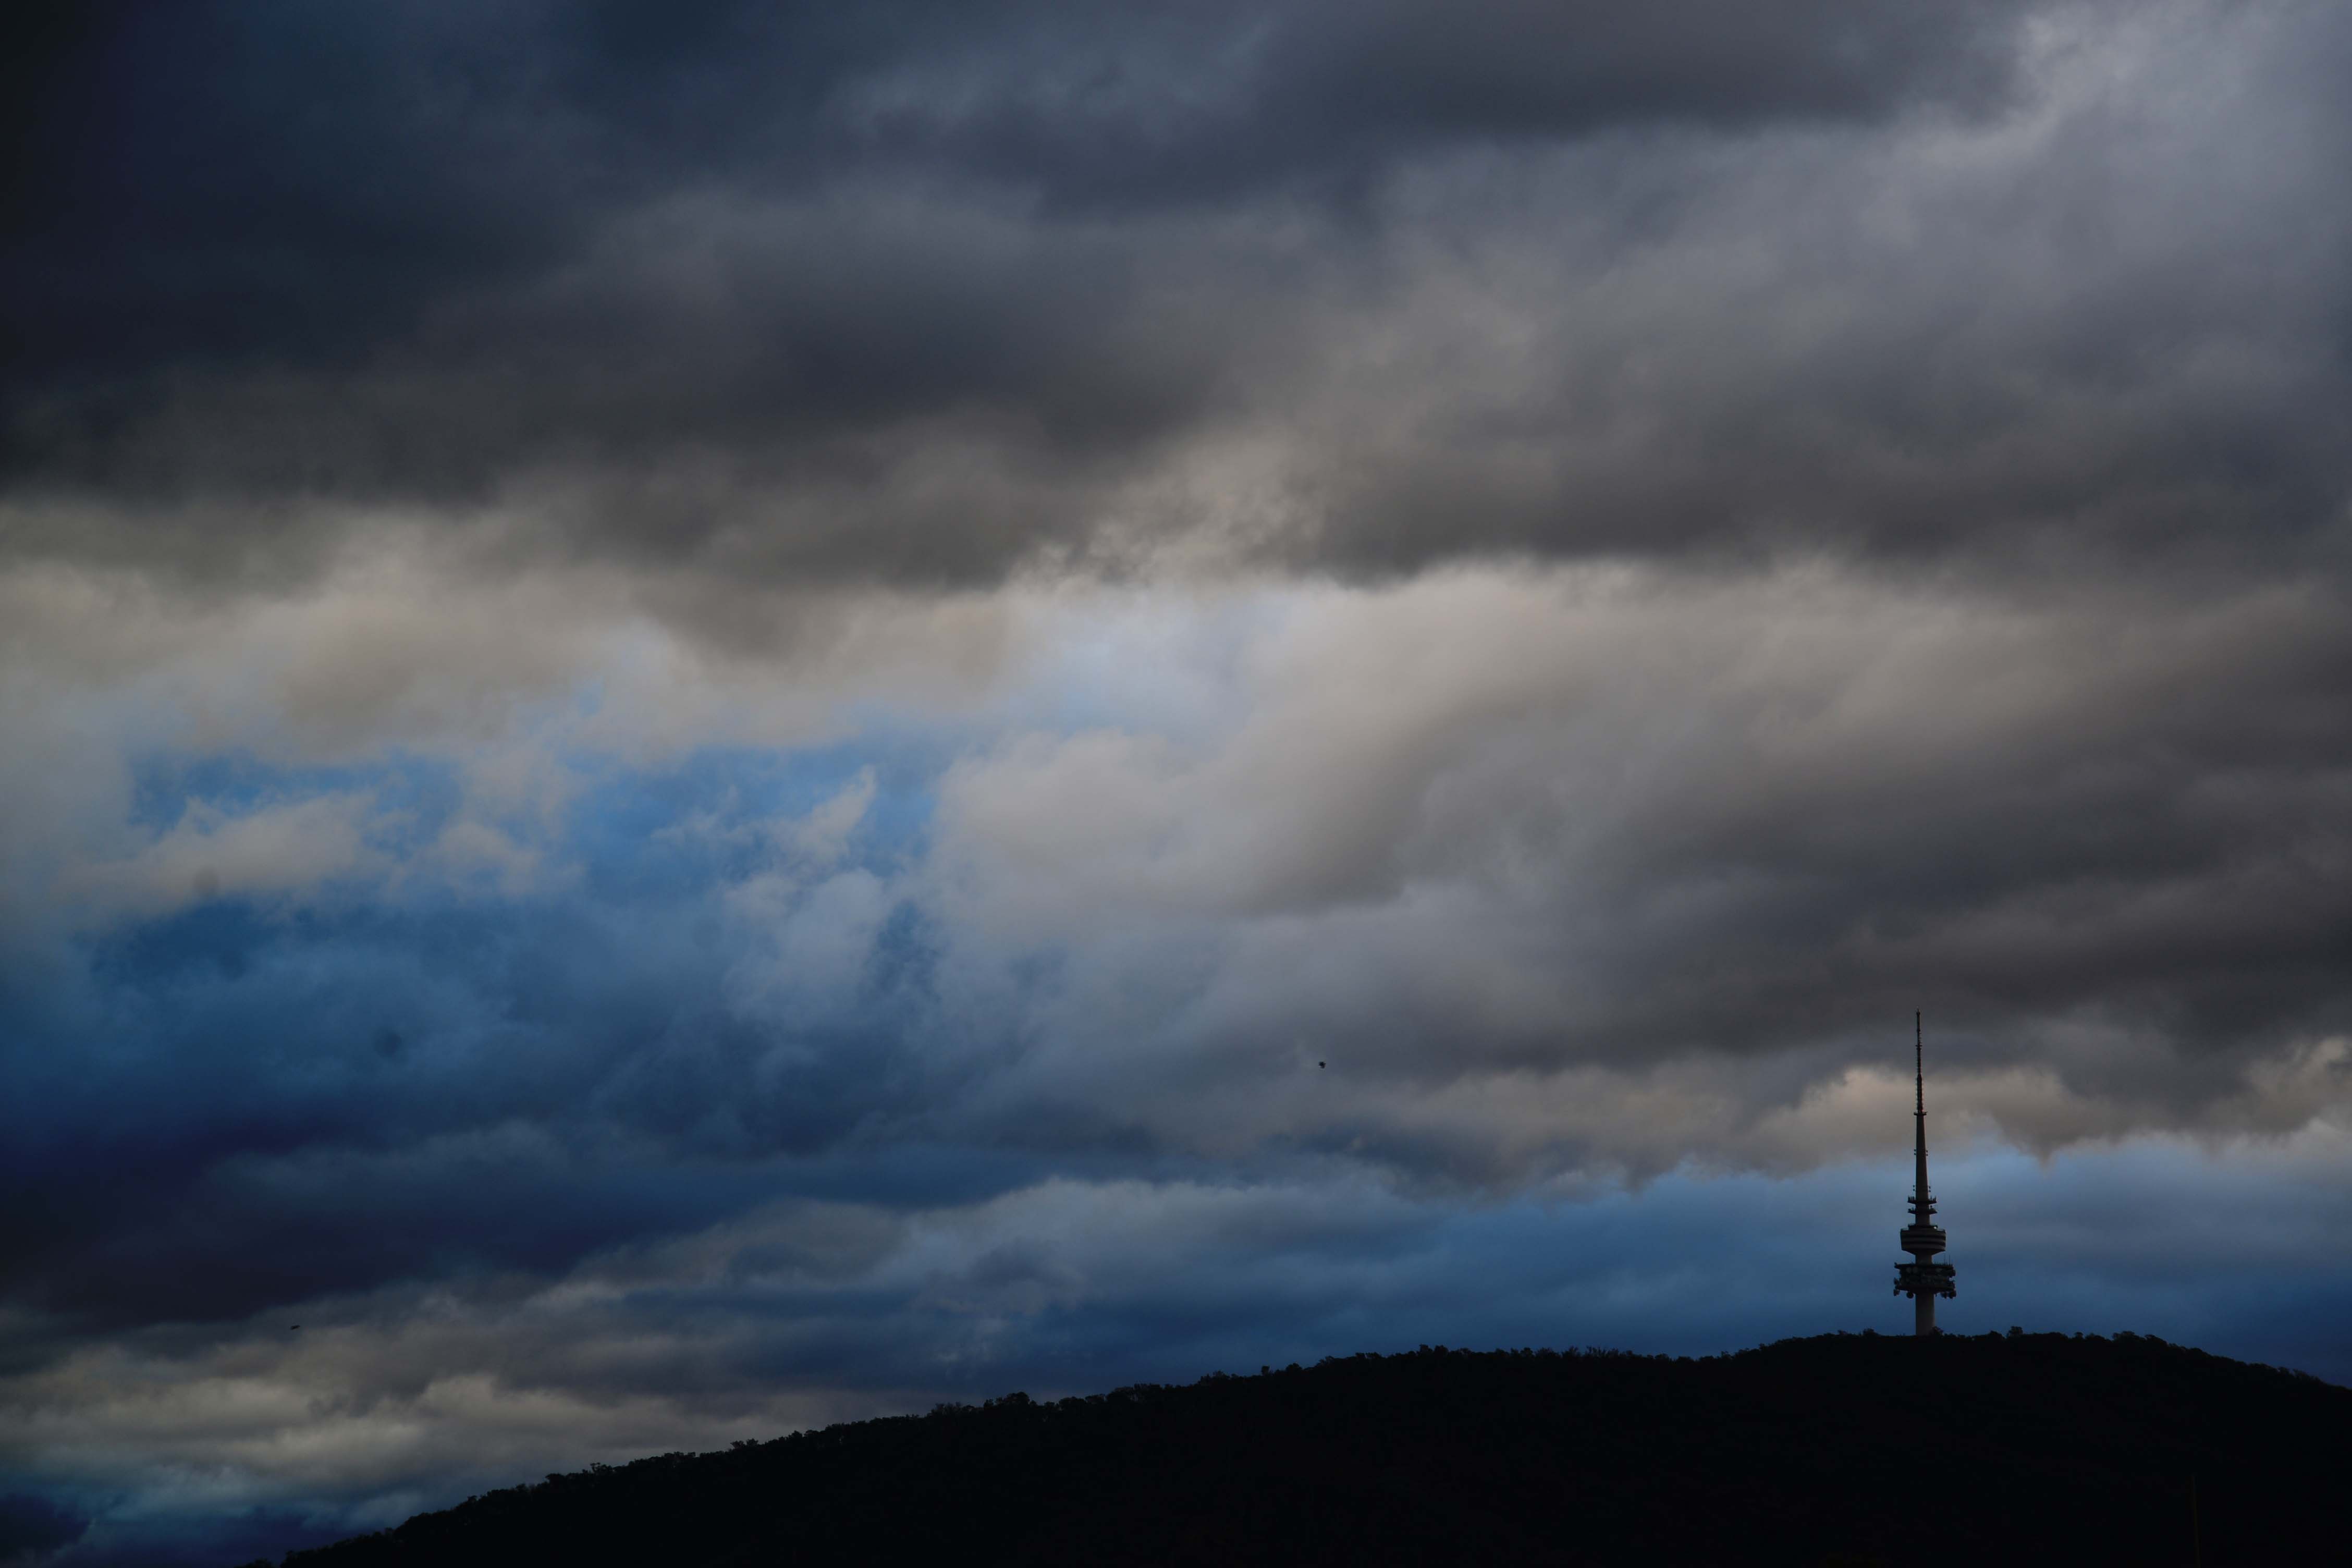
cloud, sky, wind, atmosphere, dusk, weather, storm, cumulus, australia, thunder, clouds, thunderstorm, canberra, bad weather, meteorological phenomenon, telstra tower